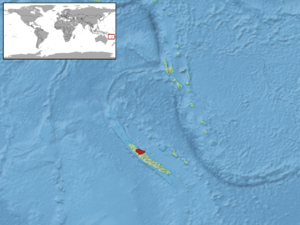
Caledoniscincus chazeaui est une espèce de sauriens de la famille des Scincidae.